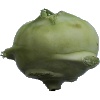
Label: Kohlrabi 1